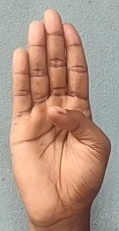
ASL sign: B